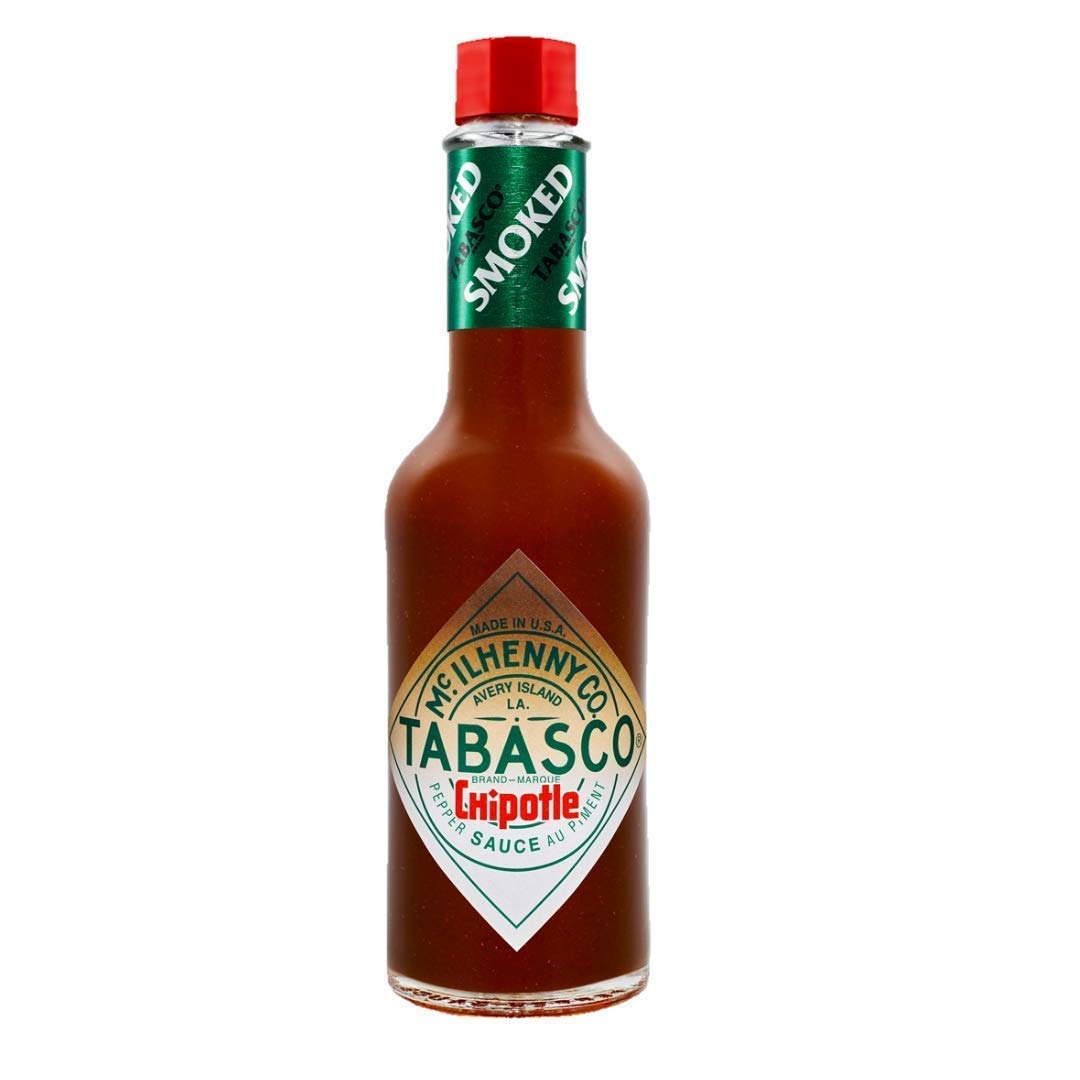
Item Name: TABASCO Chipotle Pepper Sauce, 5 Ounce, 2 pack
Bullet Point 1: Made from pecan wood fire-roasted red jalapeño peppers, vinegar and salt
Bullet Point 2: Perfect for adding a smoky, grilled flavor to meals, with or without a grill
Bullet Point 3: Not too thin or thick in consistency. Not overly vinegary in taste like many other chipotle sauces
Bullet Point 4: Ready to mix in, this product comes in an easy-to-pour 5 ounce glass bottle
Bullet Point 5: Gluten free, kosher, halal, vegan & vegetarian friendly. Made from all-natural, non-GMO ingredients
Product Description: 1
Value: 5.0
Unit: Fl Oz

Price: 13.85